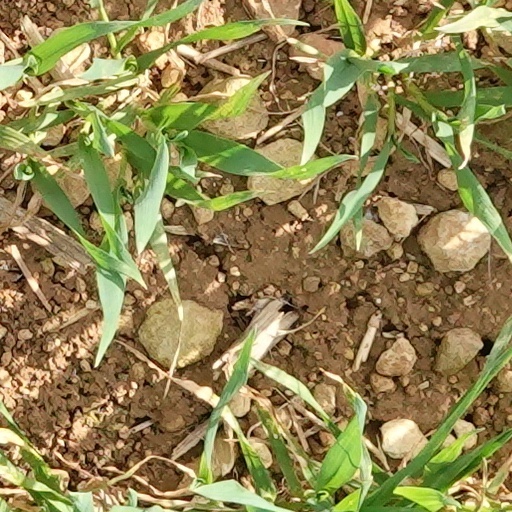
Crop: wheat